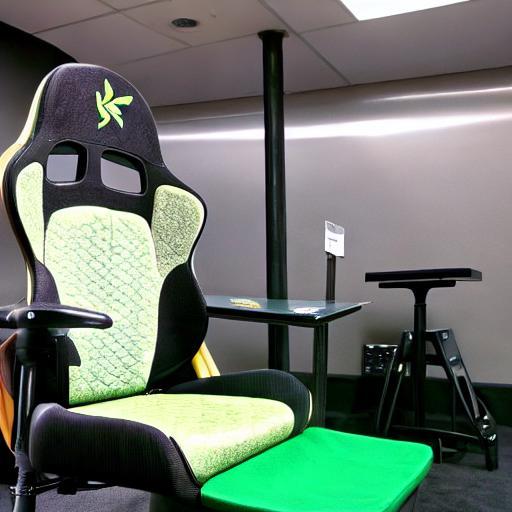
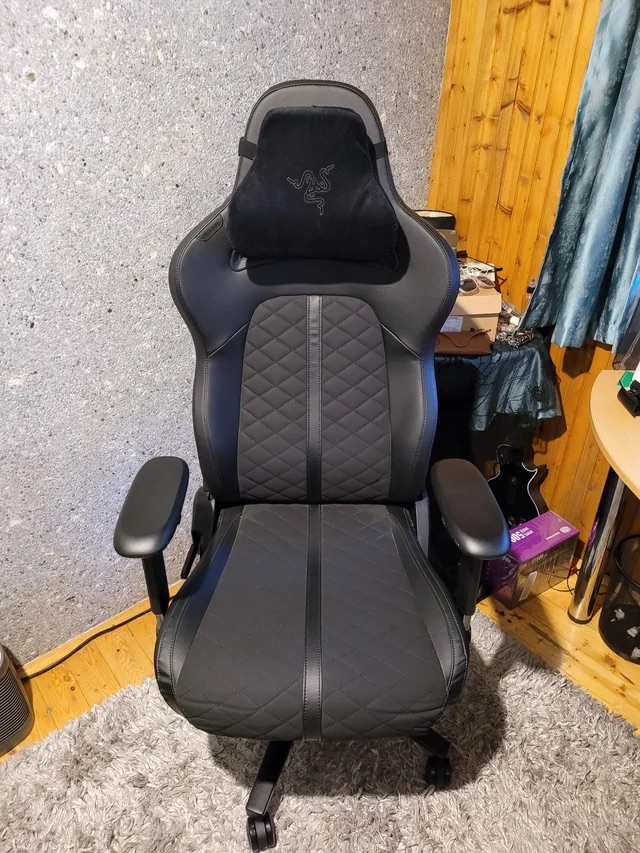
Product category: items_chair
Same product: no